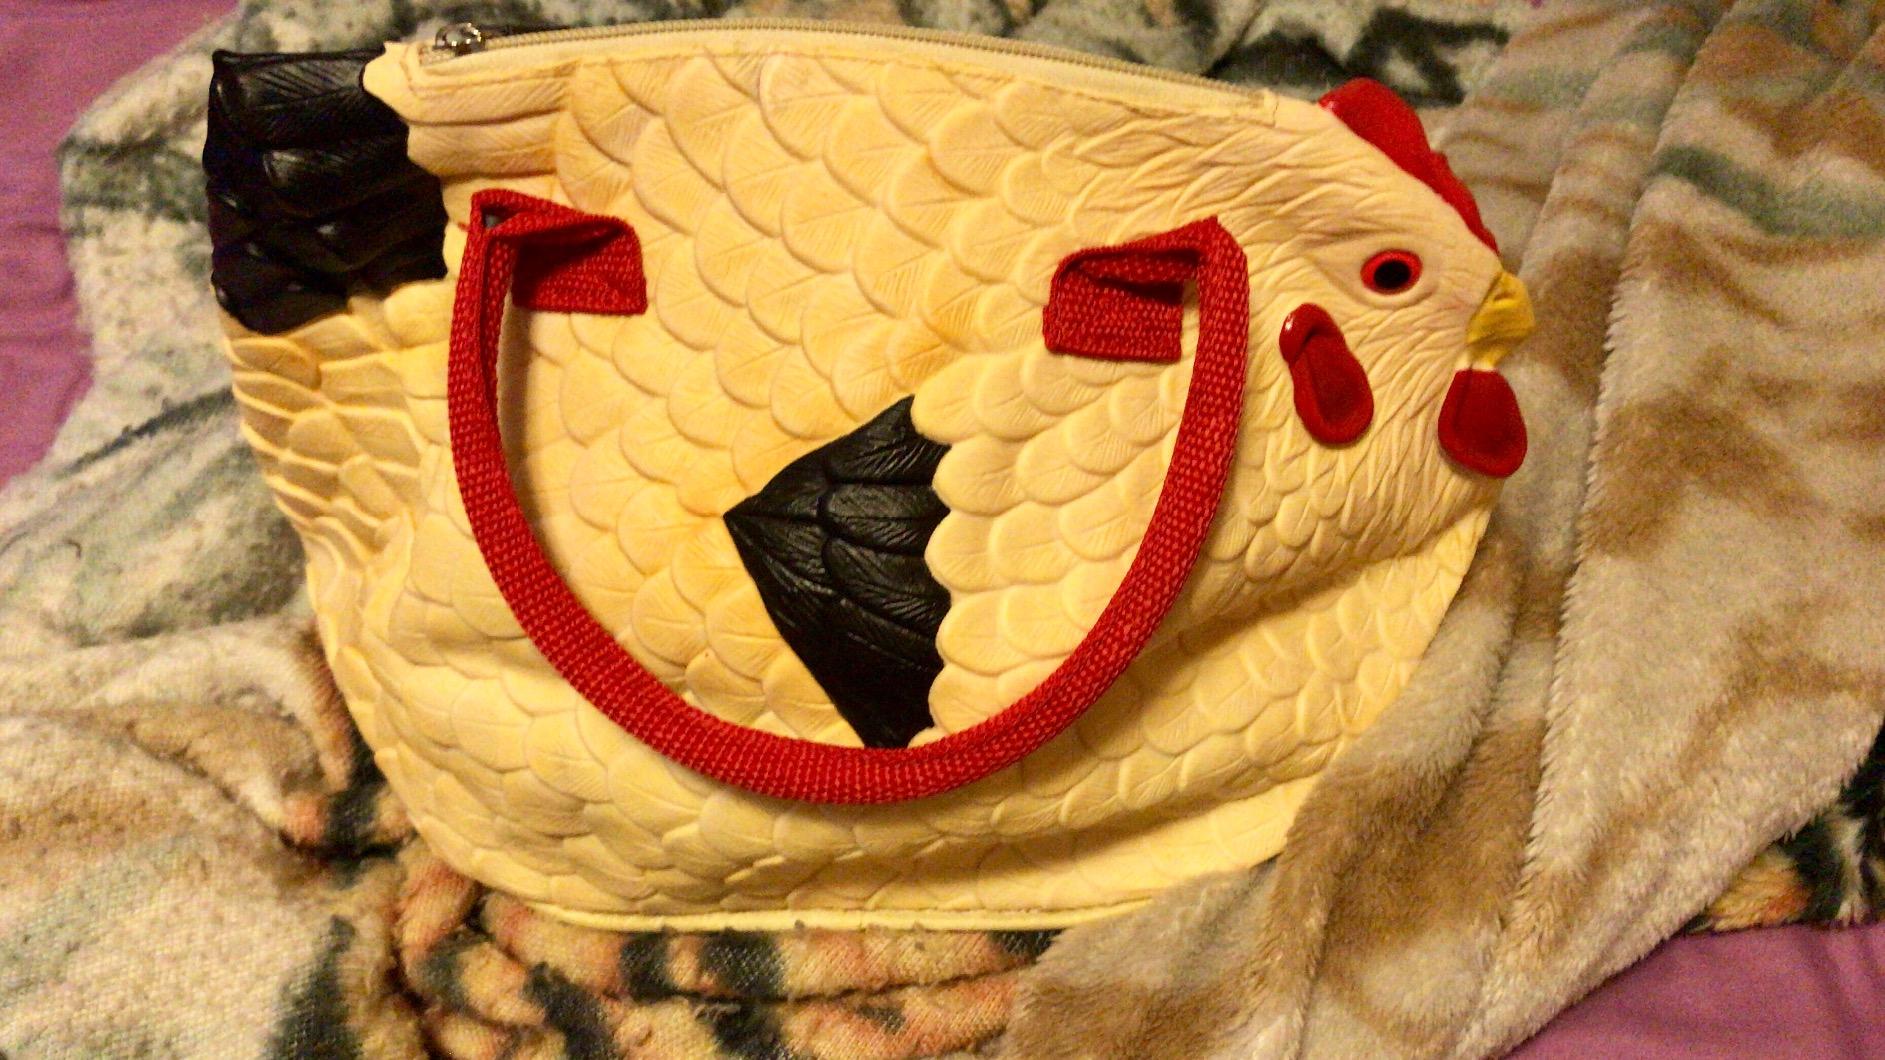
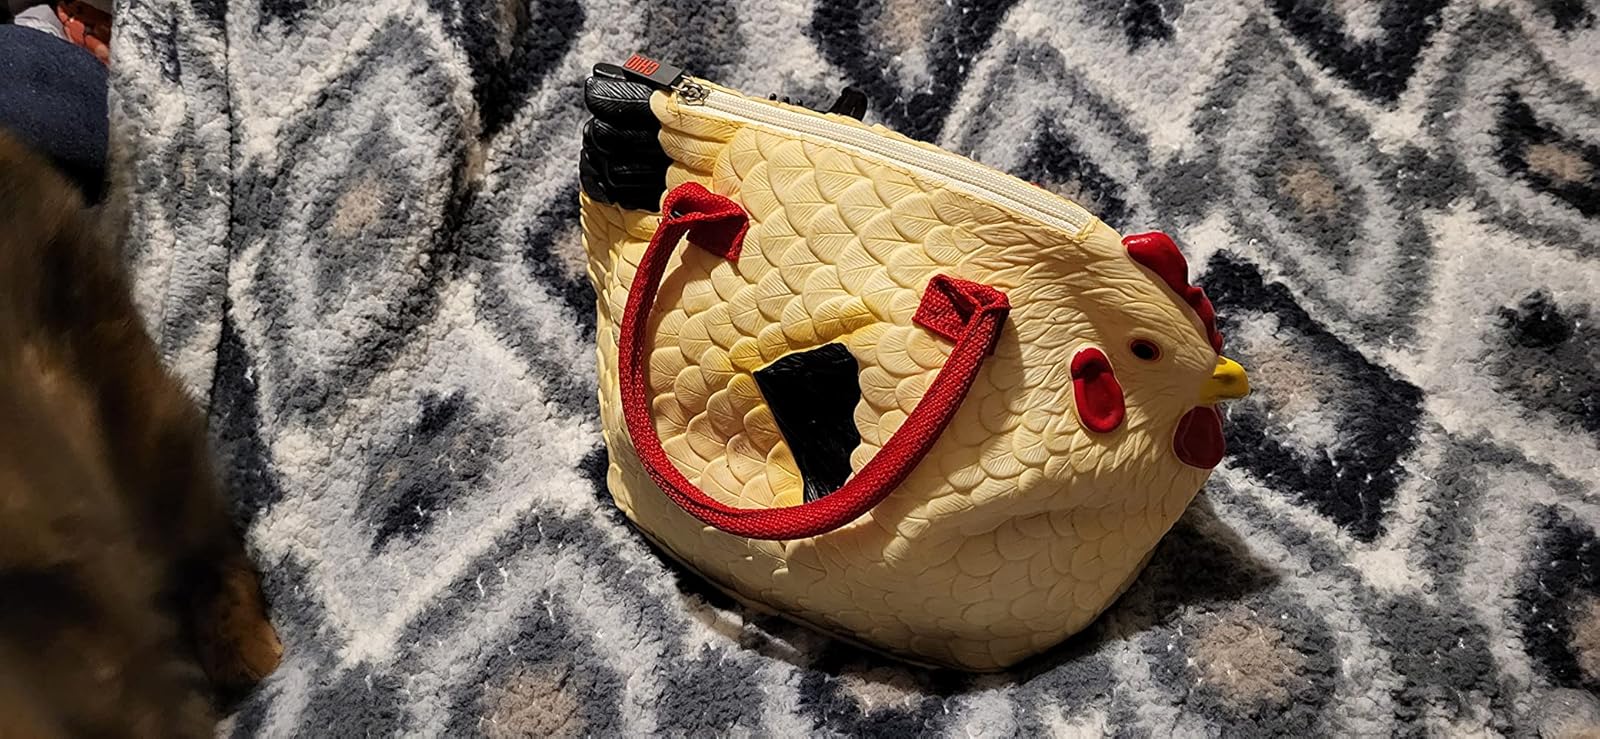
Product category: accessories_handbag
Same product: yes